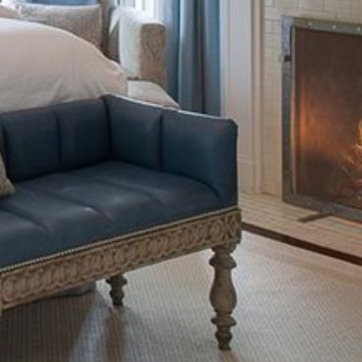
Material: leather